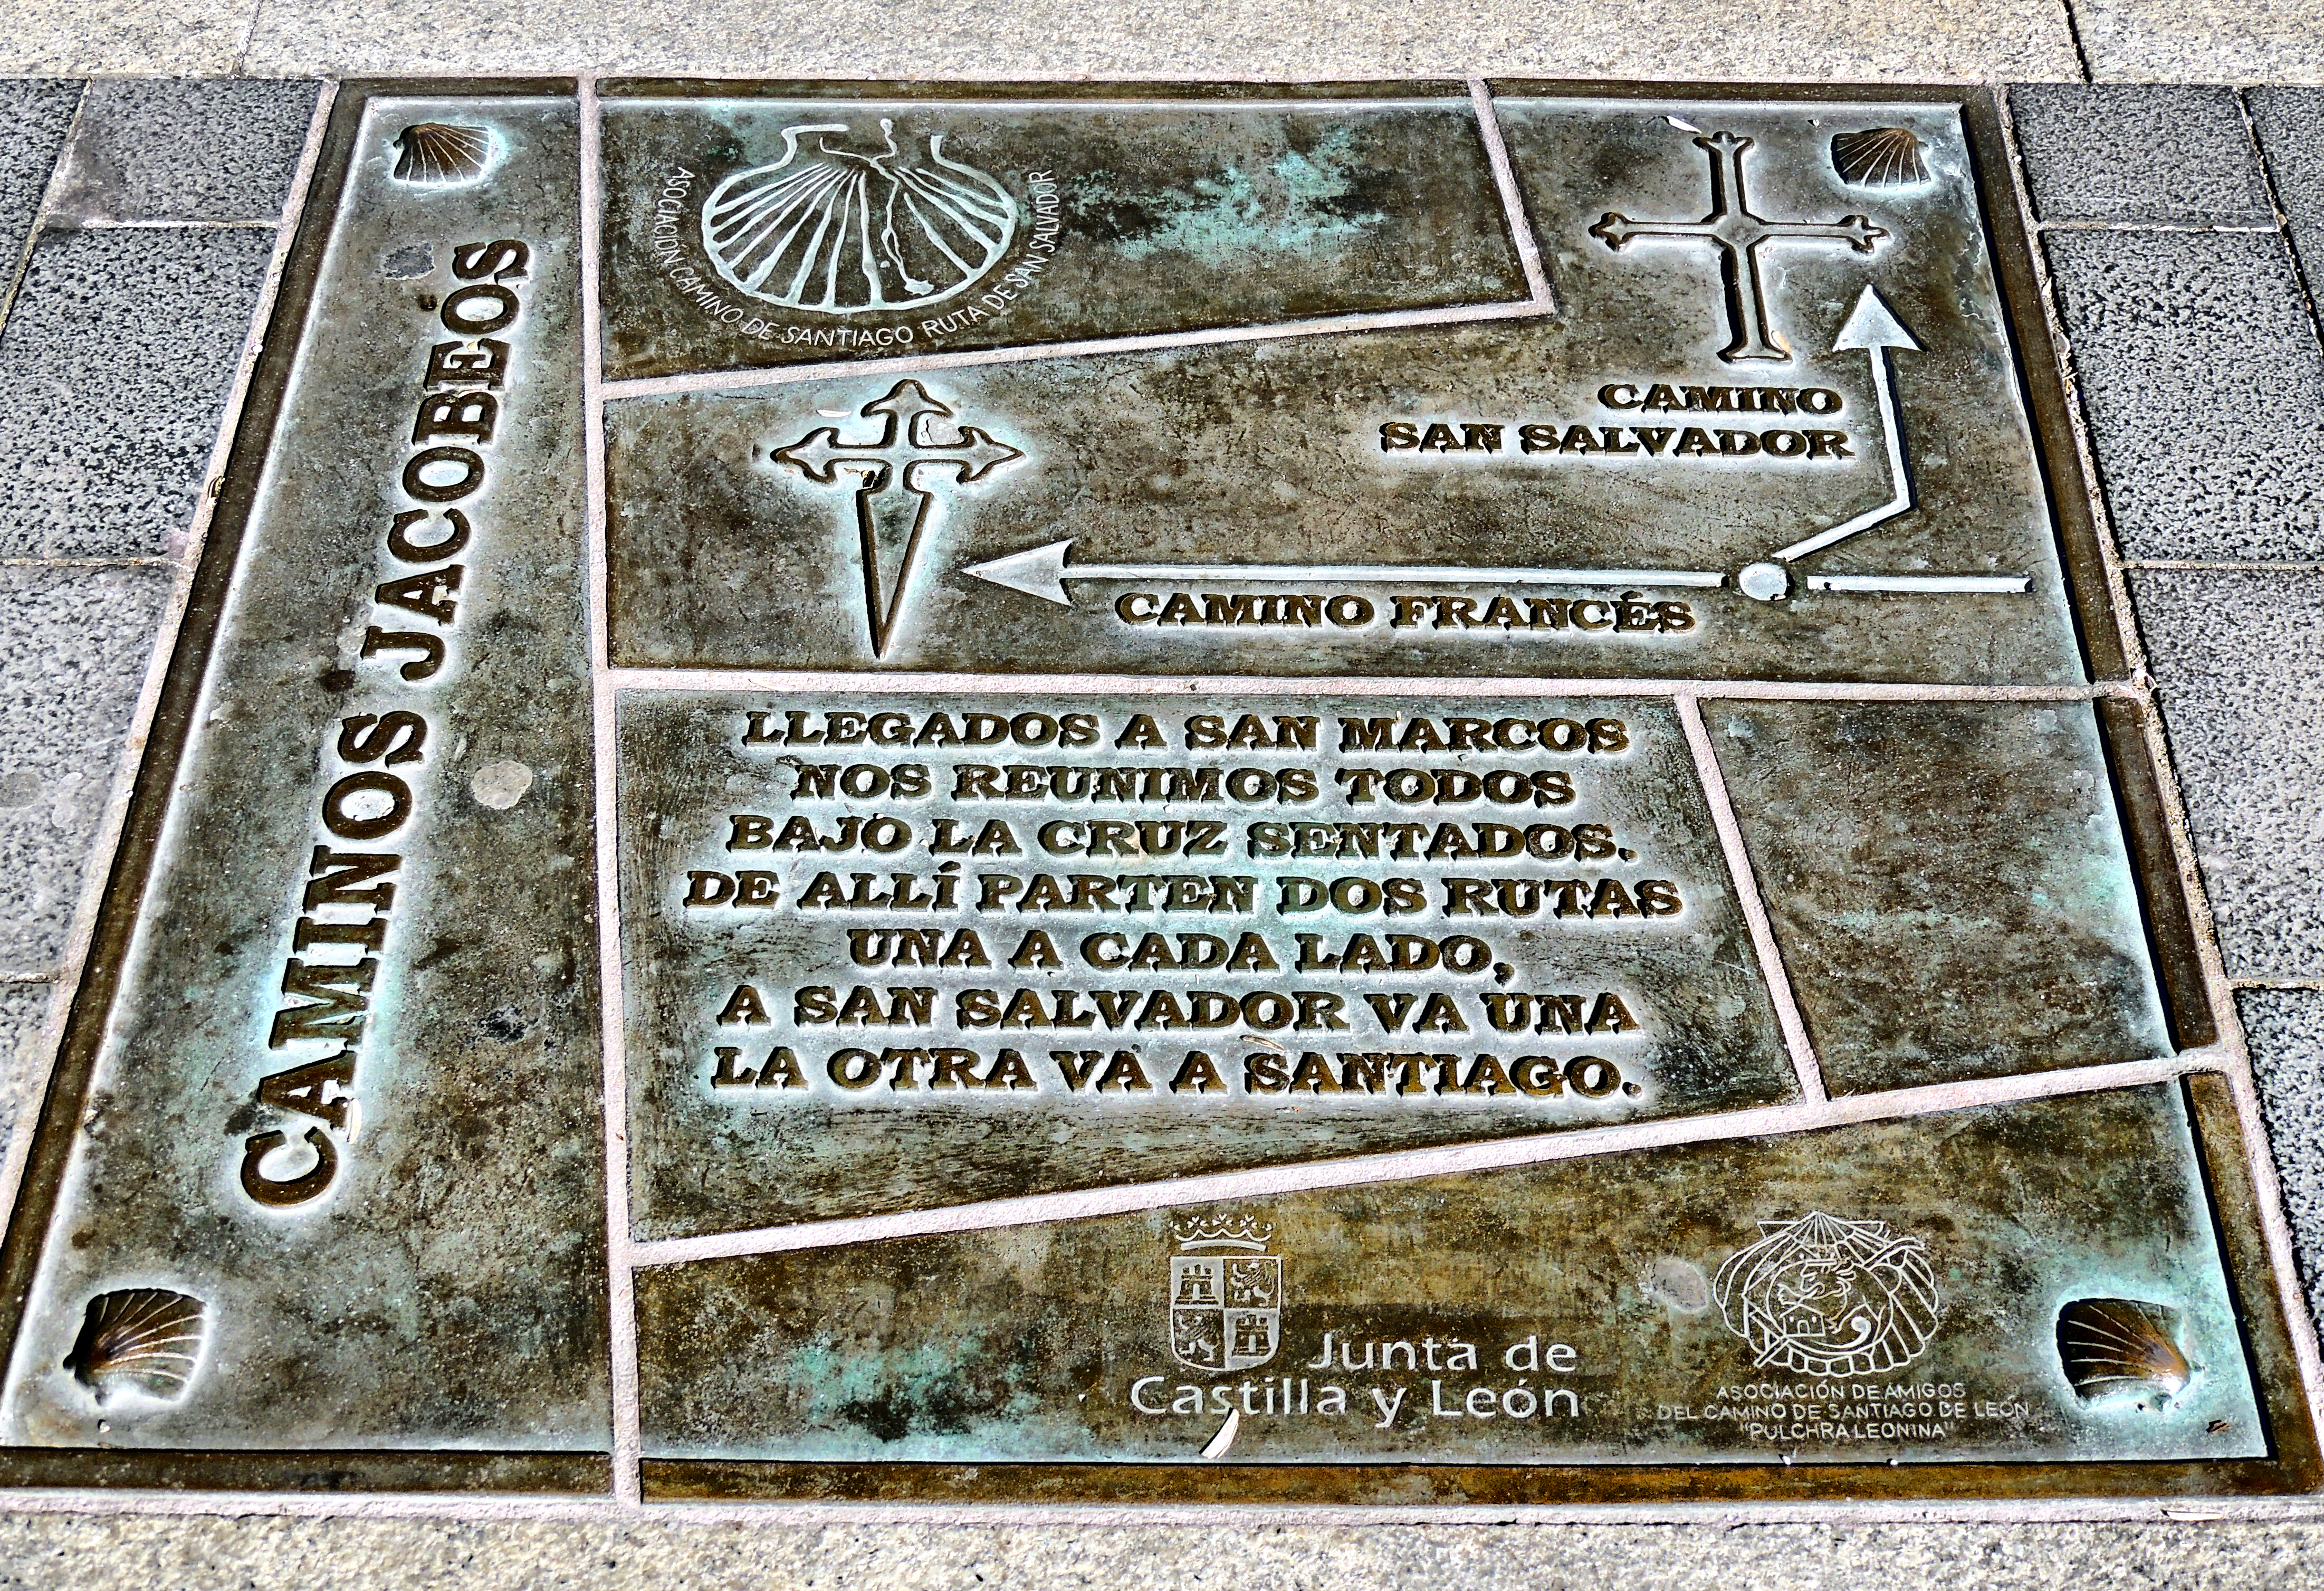
stone, europe, spain, espagne, europa, piedra, leon, caminofrances, espanha, pedra, relief, espana, castillaleon, marcos, caminosantiago, hostalsan, ancient history, commemorative plaque